Sri Venkateswara College of Engineering

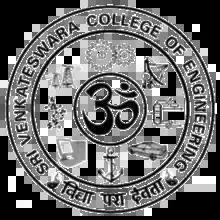

Sri Venkateswara College of Engineering (SVCE) is an institute in Tamil Nadu, at Pennalur, Sriperumbudur near Chennai. SVCE was founded in 1985. The college was established by the Southern Petrochemical Industries Corporation (SPIC) group. SVCE is among the top engineering colleges of Anna University in Tamil Nadu and a Tier-II institution among self-financing colleges.